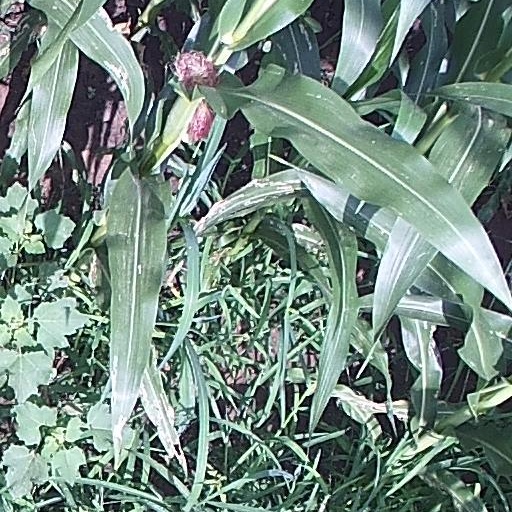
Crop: maize; corn